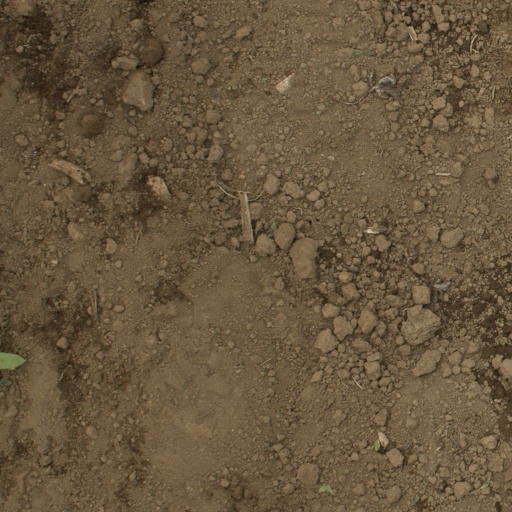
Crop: Jerusalem artichoke